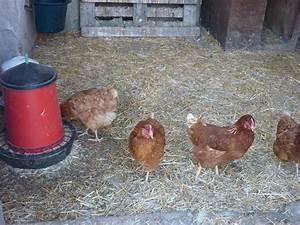
chicken